Valentine Grant

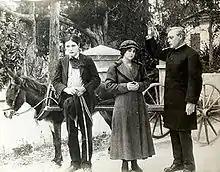
Valentine with Jack J. Clark (left) and Sidney Olcott in "The Innocent Lie" (1916)

Grant also appeared in several films for other companies such as Lubin Studios in Philadelphia and for Famous Players–Lasky. In 1914, she married Olcott, with whom she would remain for the rest of her life, and after he left Kalem she performed in a few films for his production company before retiring in 1918.